Dalian Minzu University

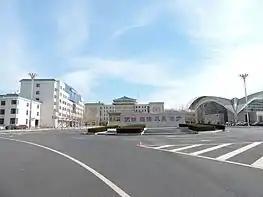
Dalian Nationalities University

Dalian Minzu University is located in Dalian, Liaoning, China. It is affiliated with the National Ethnic Affairs Commission.